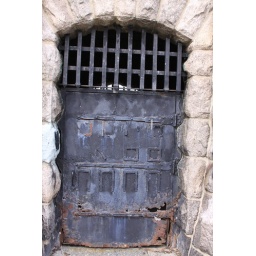
new camera test. prospect hill castle door. in my 'hood.